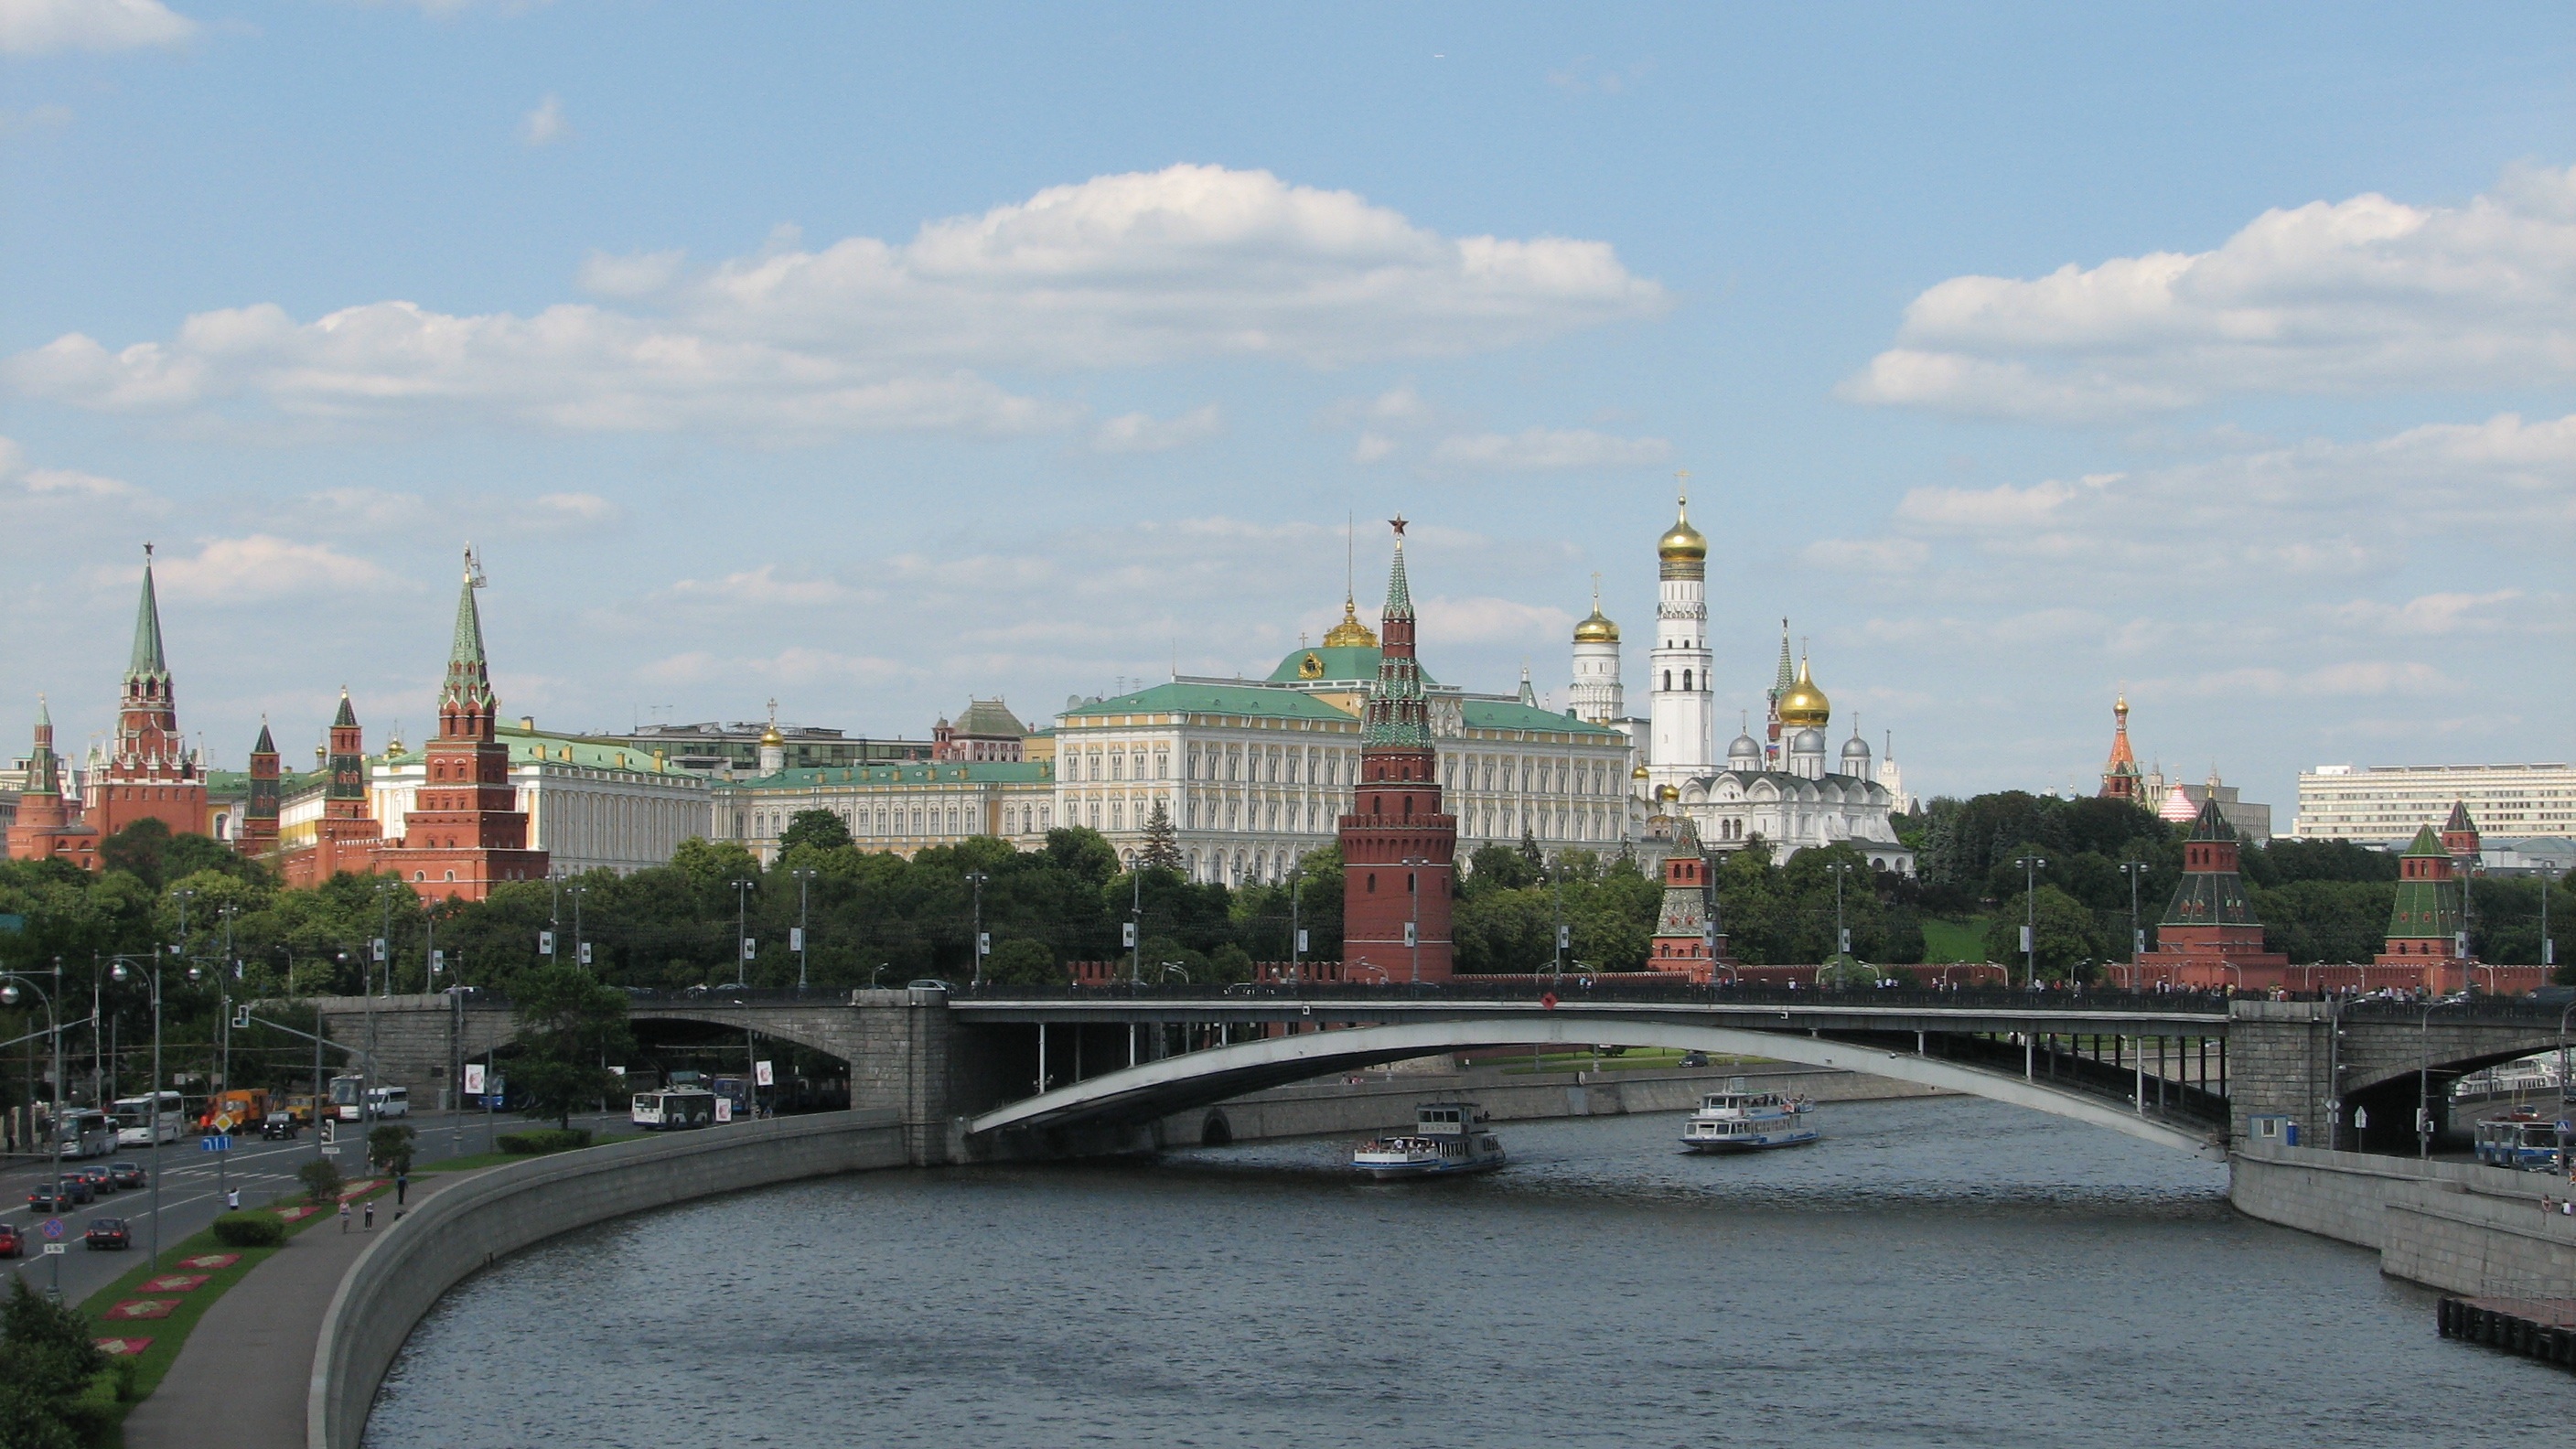
bridge, skyline, view, city, river, canal, cityscape, panorama, downtown, landmark, waterway, town square, moscow, russia, the kremlin, human settlement